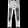
Label: Trouser